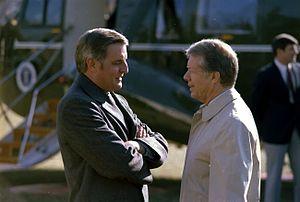
L'élection présidentielle américaine de 1976 intervient après le désengagement au Viêt nam, le scandale du Watergate, qui avait abouti à la démission de Richard Nixon, et les débuts de la crise économique mondiale. Le président en exercice est Gerald Ford. Il était devenu vice-président de Richard Nixon après la démission de Spiro Agnew. En conséquence, par un concours de circonstances, celui qui occupe la Maison-Blanche en 1976 n'a pas été élu par le peuple américain, 4 ans plus tôt, mais nommé par le Président, nomination confirmée par le Congrès des États-Unis au début de l'année 1974. Lors des élections primaires républicaines, Ronald Reagan, ancien gouverneur de Californie, dispute âprement l'investiture républicaine au Président sortant, finalement désigné de justesse.
Walter Frederick Mondale, né le 5 janvier 1928 à Ceylon, est un homme politique américain, membre du Parti démocrate.
La présidence de Jimmy Carter débute le 20 janvier 1977, date de l'investiture de Jimmy Carter en tant que 39ᵉ président des États-Unis, et prend fin le 20 janvier 1981. Membre du Parti démocrate, Carter entre en fonction après avoir battu le président Gerald Ford, candidat du Parti républicain, lors de l'élection présidentielle de 1976. Il est lui-même battu quatre ans plus tard à l'élection de 1980 par le candidat républicain Ronald Reagan, qui lui succède à la Maison-Blanche.